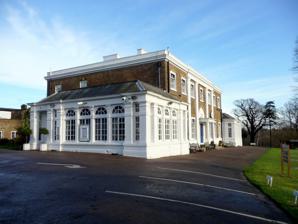
Building: Beech Hill Park
Country: United Kingdom
Year built: 1781
Beech Hill Park in 2012. Beech Hill Park, as illustrated in European Magazine , 1 July 1796. Beech Hill Park c. 1905. The stables at Beech Hill Park, c. 1905. Beech Hill Park is a Grade II listed building off Beech Hill in Hadley Wood , North London, that is used today as the club house of Hadley Wood Golf Course . It was built in 1781 for Francis Russell, secretary and surveyor to the Duchy of Lancaster, on land he received when Enfield Chase was broken up. It was later in the ownership of Charles Jack, a property developer who was primarily responsible for the development of Hadley Wood. History The house was built in 1781 for Francis Russell (1740–1795), surveyor to the Duchy of Lancaster when Enfield Chase was broken up, as part of the 152 acres that Russell received at that time. It was originally known as Russell Mansion. The house and estate were acquired by William Franks in 1790. It was occupied by female members of his family after his death in 1797 before being purchased by Archibald Paris in 1800 who took up residence in 1805 and stayed until he moved into a rebuilt West Lodge in 1834. From 1835 the house was leased to Sir Edward Barnes and occupied after his death in 1838 by his widow and then by his brother George. In 1854, Charles Jack (1810–1896), who was primarily responsible for the development of Hadley Wood, acquired the freehold of the property. The single-storey pavilions in white on either side of the house are mid-nineteenth century additions. During the First World War, the house was used as billets for soldiers of the Royal Fusiliers . Around 1921, the house and estate were purchased from the estate of Charles Jack by a consortium of Hadley Wood residents led by Walter Warwick and his brother-in-law Sir Frederick Lewis (later Lord Essendon ). The main house was converted into a club house according to plans by the architect Cyril Wontner-Smith who also bought one of the buildings in the grounds which he converted into a home for himself. The golf club opened in 1922 with a course designed by Alister MacKenzie . The house is grade II listed with Historic England. The stable range nearby is also listed. Occupants 1781–1790: Francis Russell 1790–1797: William Franks and his wife Jane 1797– at least 1802: Jane or Mary Franks 1805–1835: Archibald Paris (owner from 1800) 1835–1838: Sir Edward Barnes 1838–1847: Lady Barnes (widow of Sir Edward) 1847–1854: George Barnes (brother of Sir Edward) 1854–1896: Charles Jack ? 1921- : Hadley Wood golf club References